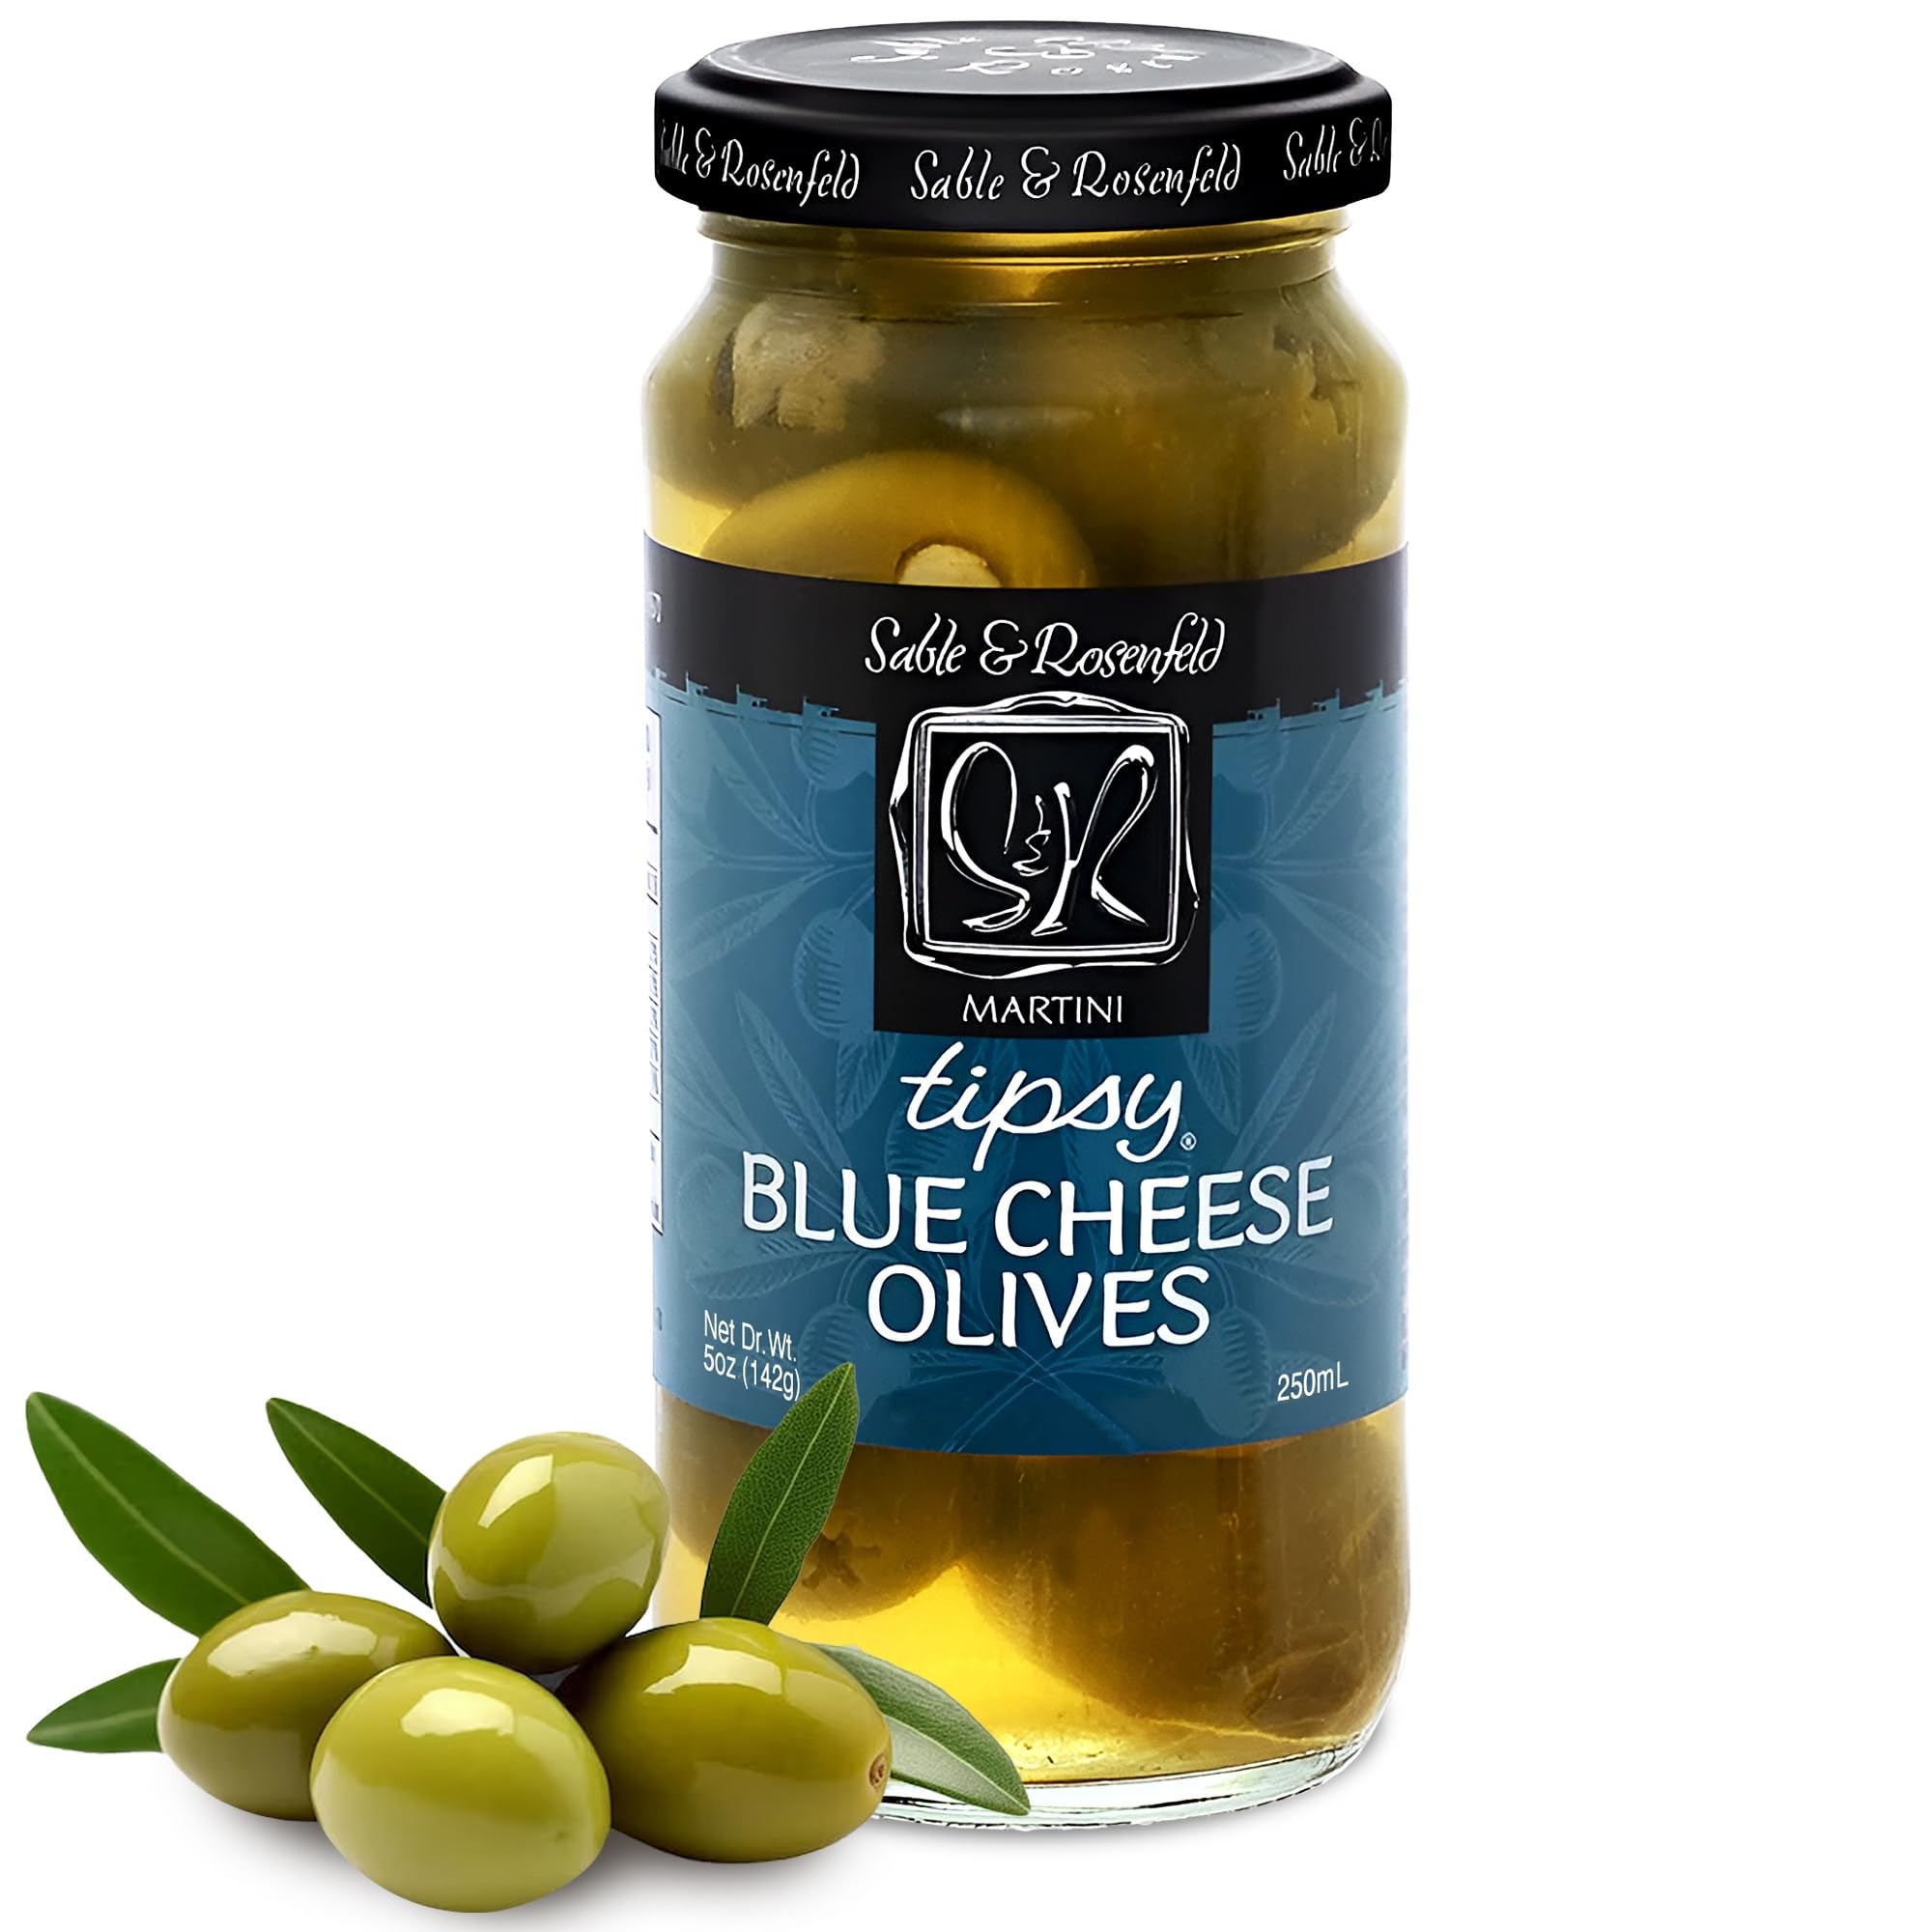
Item Name: Tipsy Green Olives Stuffed with Blue Cheese - Large Cocktail Olives for Cocktails, Bloody Mary Condiments- Sable & Rosenfeld - 5 oz (Pack 1)
Bullet Point 1: HAND-STUFFED OLIVES - Sable & Rosenfeld Tipsy Olives are expertly hand-stuffed with rich blue cheese, offering a bold and sophisticated twist to your cocktails and appetizers and are perfect for olive bars.
Bullet Point 2: FLAVORFUL BITE - These filthy olives provide a satisfying texture and a burst of flavor that enhances the taste of your favorite martini, bloody mary, or cocktail.
Bullet Point 3: QUICK HORS D'OEUVRE SOLUTION - Tipsy Olives from Sable & Rosenfeld offer a convenient and quick way to elevate your hors d'oeuvre game. Simply add these flavorful gourmet olives stuffed with blue cheese to your appetizers or cocktails for an instant gourmet touch.
Bullet Point 4: VERSATILE - These Tipsy Olives cater to a variety of uses. Whether you're crafting classic Martinis, topping salads, or experimenting with innovative recipes, these large stuffed olives are an ideal choice to enhance your culinary creations.
Bullet Point 5: IDEAL FOR VARIOUS OCCASIONS - If you're hosting a brunch, cocktail party, or a casual get-together, Sable & Rosenfeld Tipsy Olives are the perfect choice to elevate your appetizer game and make your event memorable.
Bullet Point 6: GOURMET ENTERTAINING - With more than 50 products, including mustards, sauces, bruschettas, “Tipsy” cocktail garnishes, Tipsy Tapas, and more! We focus on producing products that are all-natural, non-GMO certified, and aim for simple and elegant entertaining.
Bullet Point 7: WOMEN-OWNED - In 1970, Sable & Rosenfeld was co-founded by President Myra Sable and her friend and former partner, Carol Rosenfeld. Within this 50-year span, Sable & Rosenfeld has grown to be a successful company servicing the production and sales distribution of gourmet products throughout the United States and Canada.
Bullet Point 8: OVER 50 YEARS OF GOURMET SUCCESS - At Sable & Rosenfeld we have been serving award-winning gourmet products since 1970. We are proud of our heritage of 50 years and still going strong.
Bullet Point 9: OUR MISSION - What began as a love for cooking has grown into one of Canada's most successful, privately-owned gourmet food companies. Our mission today, and since our very beginning, is to provide our customers with high-quality, zestfully delicious, and easy-to-use condiments for everyday living.
Bullet Point 10: VISIT SABLE & ROSENFELD STOREFRONT - Peruse our Storefront to find Sable & Rosenfeld products made with the freshest ingredients. Many are Kosher, non-GMO, gluten-free, and all-natural.
Value: 5.0
Unit: Ounce

Price: 9.485